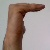
The image shows a hand gesture representing a space in Indian Sign Language.